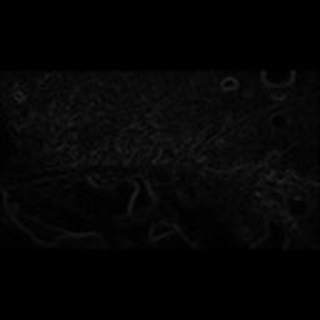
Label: cotton_aphids